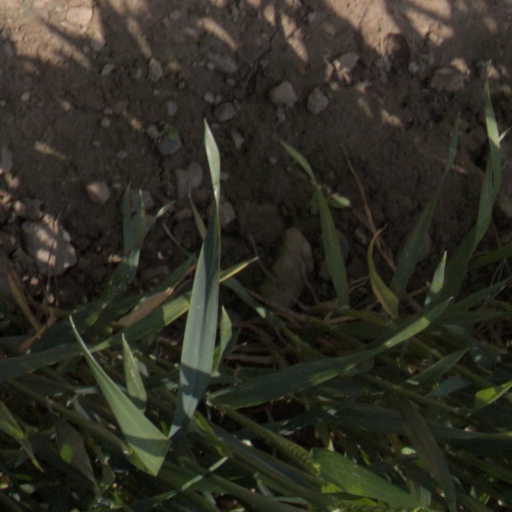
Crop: wheat